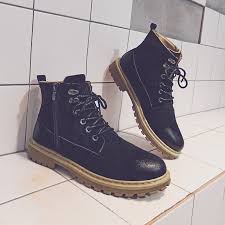
Waste category: shoes